Grenfell Street

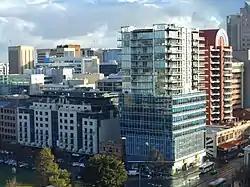
Corner Grenfell Street & Hindmarsh Square, looking SW

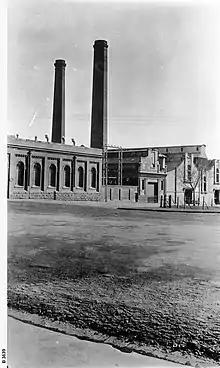
Adelaide Electric Supply Co. power station, East Tce, c.1926

Grenfell Street runs from King William Street to East Terrace. It is one of the intermediate-width streets of the Adelaide grid, at wide.